Red-figure pottery

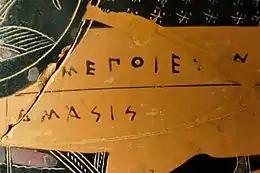
Signature by the potter Amasis on an "olpe", "circa" 550/30 BC. Paris: Louvre

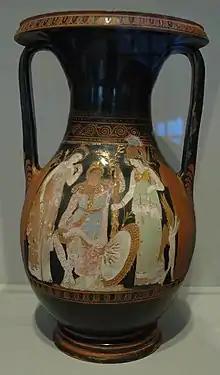
Judgement of Paris, Painter of the Wedding Procession, "circa" 360 BC. Malibu: Getty Museum

The Kerameikos was the potters' quarter of Athens. It contained a variety of small workshops, and probably a few larger ones. In 1852 AD, during building activity in Ermou Street, the workshop of the Jena Painter was discovered. The artefacts from it are now on display in the University collection of the Friedrich Schiller University of Jena. According to modern research, the workshops were owned by the potters. The names of about 40 Attic vase painters are known, from vase inscriptions, usually accompanied by the words (égrapsen, has painted). In contrast, the signature of the potter, (epoíesen, has made) has survived on more than twice as many, namely about 100, pots (both numbers refer to the totality of Attic figural vase painting). Although signatures had been known since (first known signature by the potter Sophilos), their use increased to an apex around the Pioneering Phase. A changing, apparently increasingly negative, attitude to artisans led to a reduction of signatures, starting during the Classical period at the latest. Overall, signatures are quite rare. The fact that they are mostly found on especially good pieces indicates that they expressed the pride of potter and/or painter.Ingeborg Scheibler: "Vasenmaler", in: DNP 12/I, col. 1147f.